Camelot (horse)

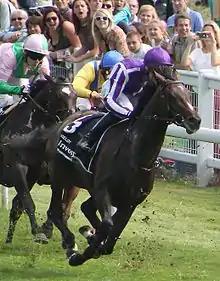
Camelot at 2012 Epsom Derby

Camelot (foaled 15 March 2009) is a British-bred, Irish-trained thoroughbred racehorse. He was one of the leading European two-year-olds of 2011 and won the Racing Post Trophy at Doncaster. On his three-year-old debut in 2012, Camelot won the 2000 Guineas at Newmarket and followed up by winning the Derby at Epsom and the Irish Derby at the Curragh. His bid for the Triple Crown failed narrowly when he finished runner-up in the St Leger.